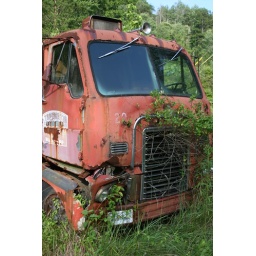
70's cabover road tractor wrecked and retired in a field